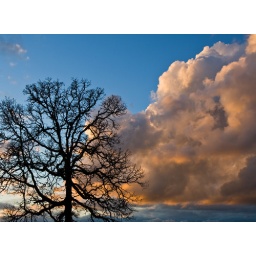
Oak tree in Battle Ground against dramatic clouds as the sun sets.